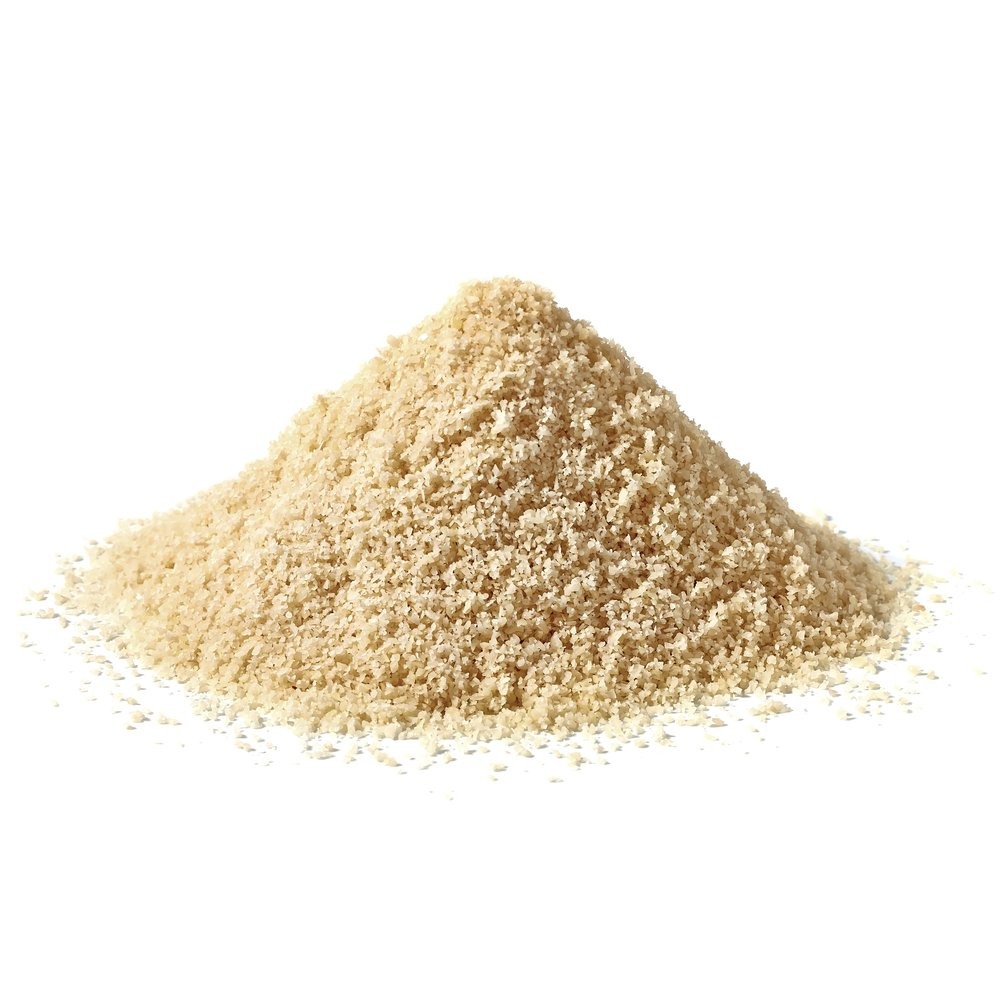
Item Name: Gourmet Ground Almond Powder (Pure Kosher Meal) by Its Delish – 4 LBS Bulk Bag – Great Tasting Flour Substitute – All Natural Non-GMO Gluten Free – Keto Plant Based Diet Friendly
Bullet Point 1: ⭐ FRESH, ALL NATURAL SINGLE INGREDIENT 100% ALMONDS ⭐ – Natural ground Almond powder flour 4 lbs bulk fully fresh, tasty, and healthy, an excellent substitute for breadcrumbs. No added salt or oil. Highest quality gourmet raw almond meal. Steam Pasteurized, No Preservatives or Additives by Its Delish brand. Bake with the Best. Keep cool and dry natural almond powder is ground almond meal from whole almonds, without oil, fat, salt, or sugar.
Bullet Point 2: 💝 SUSTAINABLY FARMING ALMONDS 💝 – Ground Natural Almond Powder grows, grinds, packs, and ships almond products definitely a good source of fiber, protein and sodium. Certified Kosher OU Packed in the USA as it is Gluten Free 100%. No additives or preservatives are used because it is all natural. Almond powder is ideal for baked goods and toppings on cakes and brownies.
Bullet Point 3: 🛍️ DELICIOUS GROUND NUTS 🛍️ – Delicious ground nuts usually use for baking, cooking and frying, etc. It adds texture and a nutty flavor to baked goods. Naturally packed ground Almond powder flour 4 lbs bulk bag. They are ground into extra fine powdered almond flour/meal. They are capturing all the fiber goodness from every almond.
Bullet Point 4: 🎁 CALIFORNIA ALMONDS ARE OUR PASSION 🎁 – We deliver and handlers of quality almonds and manufacturers of premium almond pastes and almond products. Its Delish has developed a reputation for putting our customers first in every area of our operation. We feel this attitude is one of the most important contributors to our success and the customers we serve.
Bullet Point 5: ⭐ KETO, PALEO, & VEGAN-FRIENDLY FLOUR ALTERNATIVE EXCELLENT FOR HIGH-PROTEIN & HIGH FIBER, LOW-CARB BAKING ⭐ – Plant-Based Diet Super Food, Kosher & Kosher for Passover, Non-GMO, Gluten-Free. Naturally, low cholesterol, heart-healthy nutrition. Almond powder is creamy and nutty in flavor, and though finely ground, this product does retain a slightly grainy texture.
Product Description: <p><strong>Gourmet Natural Ground Almond Powder (Pure Kosher Meal, Flour) by Its Delish – 4 LBS Bulk Bag</strong><br><br>&nbsp;</p><p><strong>What makes our Almond Flour better?</strong></p><p><br>Ground Natural Almond Powder ships our almond products all under one roof. We are known for our farm fresh, natural, almonds that are extra fine ground with marble mill stones into super fine almond flour, almond powder, or almond meal.</p><p><strong>Primary Traits of Almond Flour:</strong></p><p><br>High protein bars<br>High fiber snacks<br>Heart healthy goodies<br>Wheat free snacks - low carb treats<br>Gluten free bread<br>Macaroon mix<br>Pancake mix<br>Waffle mix<br>Cookies<br>Bread<br>Cake</p><p><strong>Place your order now</strong><br>Start baking with the highest quality, superfine Almond Flour today. Enjoy the Ground Natural Almond Powder!"</p><p><br><strong>About It's Delish!</strong><br><br>It's Delish was established in 1992 and is located in North Hollywood, California. It's Delish is a food manufacturer and distributor who produces over 500 gourmet food products including licorice, sour belts, taffies, caramels, Jordan almonds, chocolates, nuts, fruits, trail mixes, spices, and the spice blends. It's Delish also produces organics and all natural products. We give you the opportunity to order from the factory direct!<br><br>It’s Delish! prides itself on the four pillars that are at the foundation of everything we do.<br><br>Innovation Quality Value Service</p>
Value: 64.0
Unit: Ounce

Price: 36.99